Apache Tejo

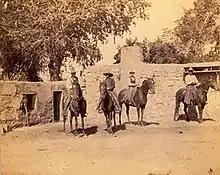
Apache Tejo, 1894

Apache Tejo (sometimes 'Tejoe' or 'Teju') was a white settlement and watering stop in the New Mexico Territory, 12 miles southeast of Silver City, 3 miles south of Hurley, and 2 miles east of the Grant County Airport. It is just off U.S. Route 180, about 12 miles west of the mail route crossing of the Mimbres River and on the old Santa Rita-Janos (Chihuahua) trail. There was a railroad siding here once.